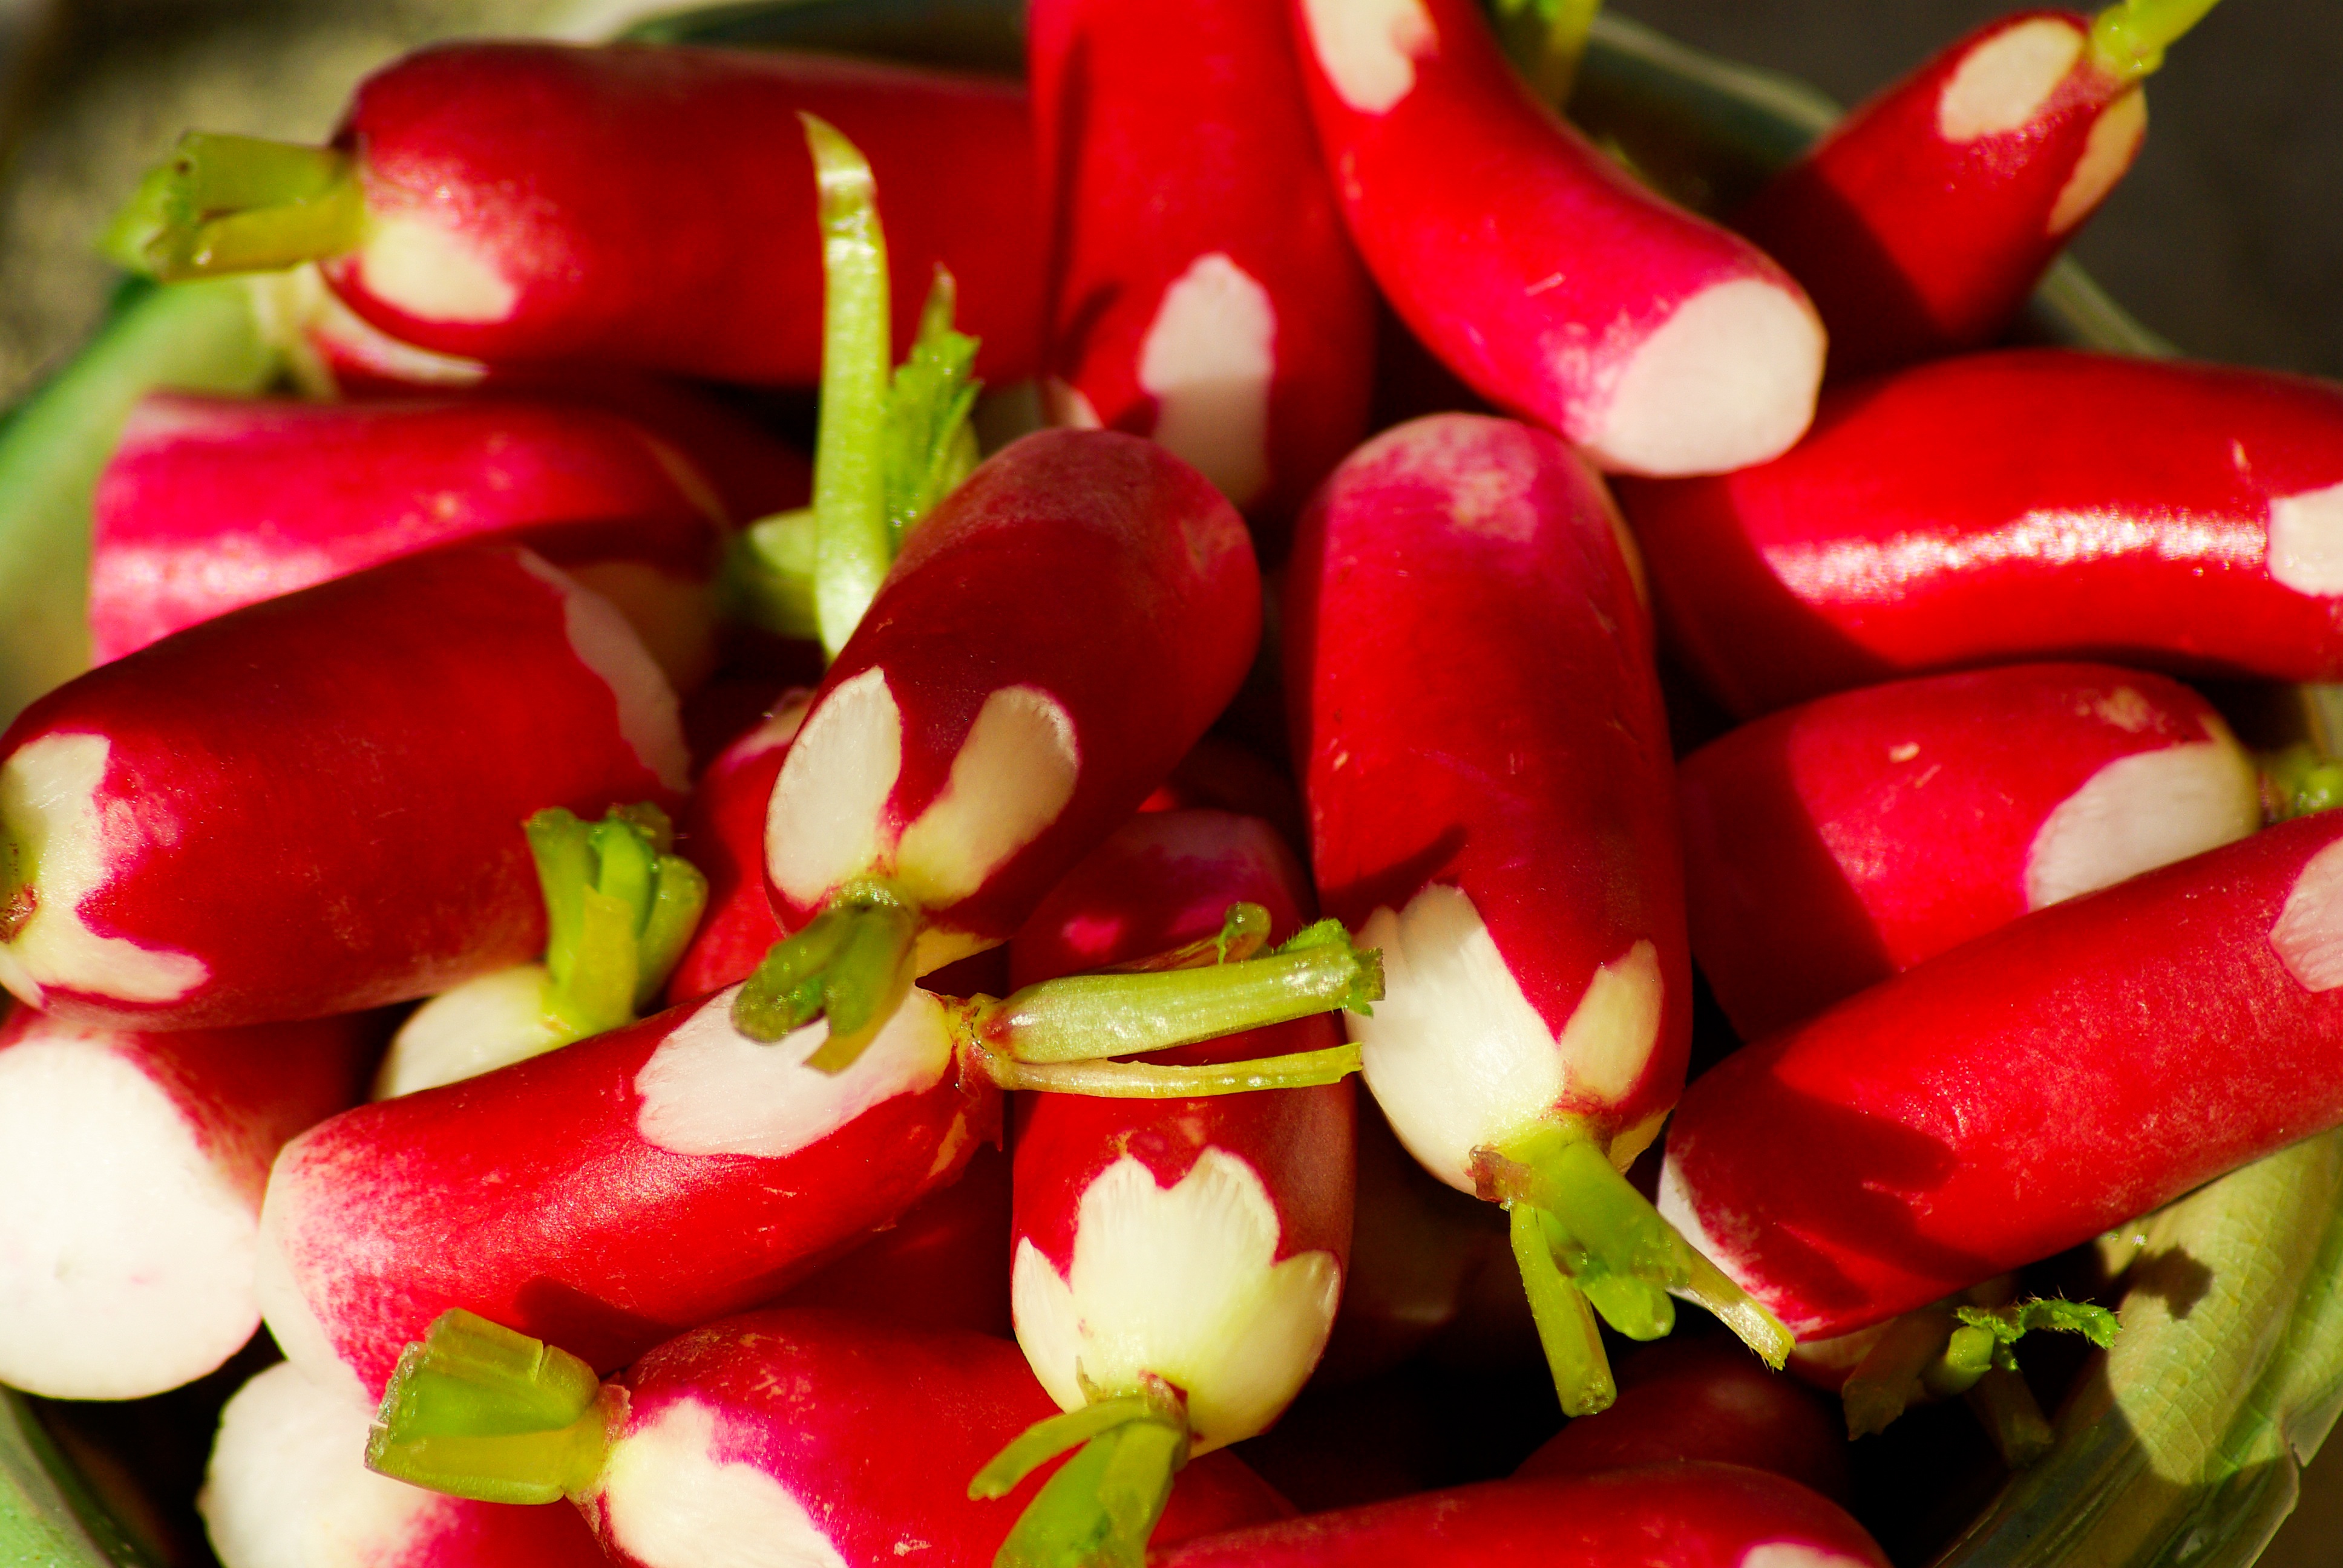
plant, fruit, dish, food, produce, vegetable, garden, cuisine, radish, vegetables, vegetable garden, flowering plant, chili pepper, land plant, peperoncini, bell peppers and chili peppers